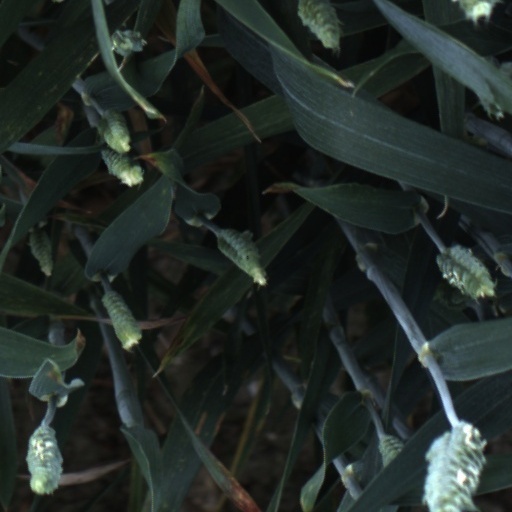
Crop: wheat